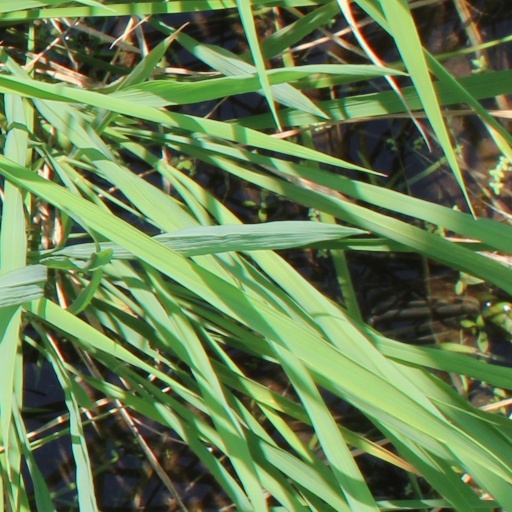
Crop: rice